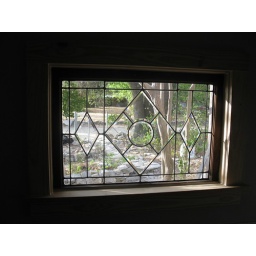
leaded glass in bathroom